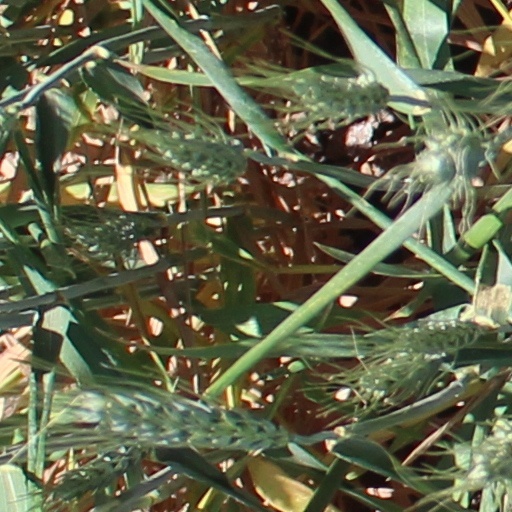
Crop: wheat